John Wilson Bengough

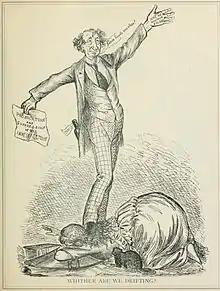
John A. Macdonald proclaims "These hands are clean!"—scrawled on his hand is the message he had written to Hugh Allan: "I need another $10,000".

Bengough told the following story of how he took up publishing: He had made a caricature of James Beaty, Sr., editor of the conservative "Toronto Leader", and Beaty's nephew Sam found it so amusing that he made a lithographic copy for himself at the printer Rolph Bros. Impressed with his first exposure to lithography, and frustrated with the lack of opportunities to have his cartoons published, Bengough asked himself, "Why not start a weekly comic paper with lithographed cartoons?" His brother Thomas remembered a somewhat different story in which Bengough first began distributing copies of his cartoons on the street. Of his printed cartoons, only one of Liberal member Edward Blake has survived.